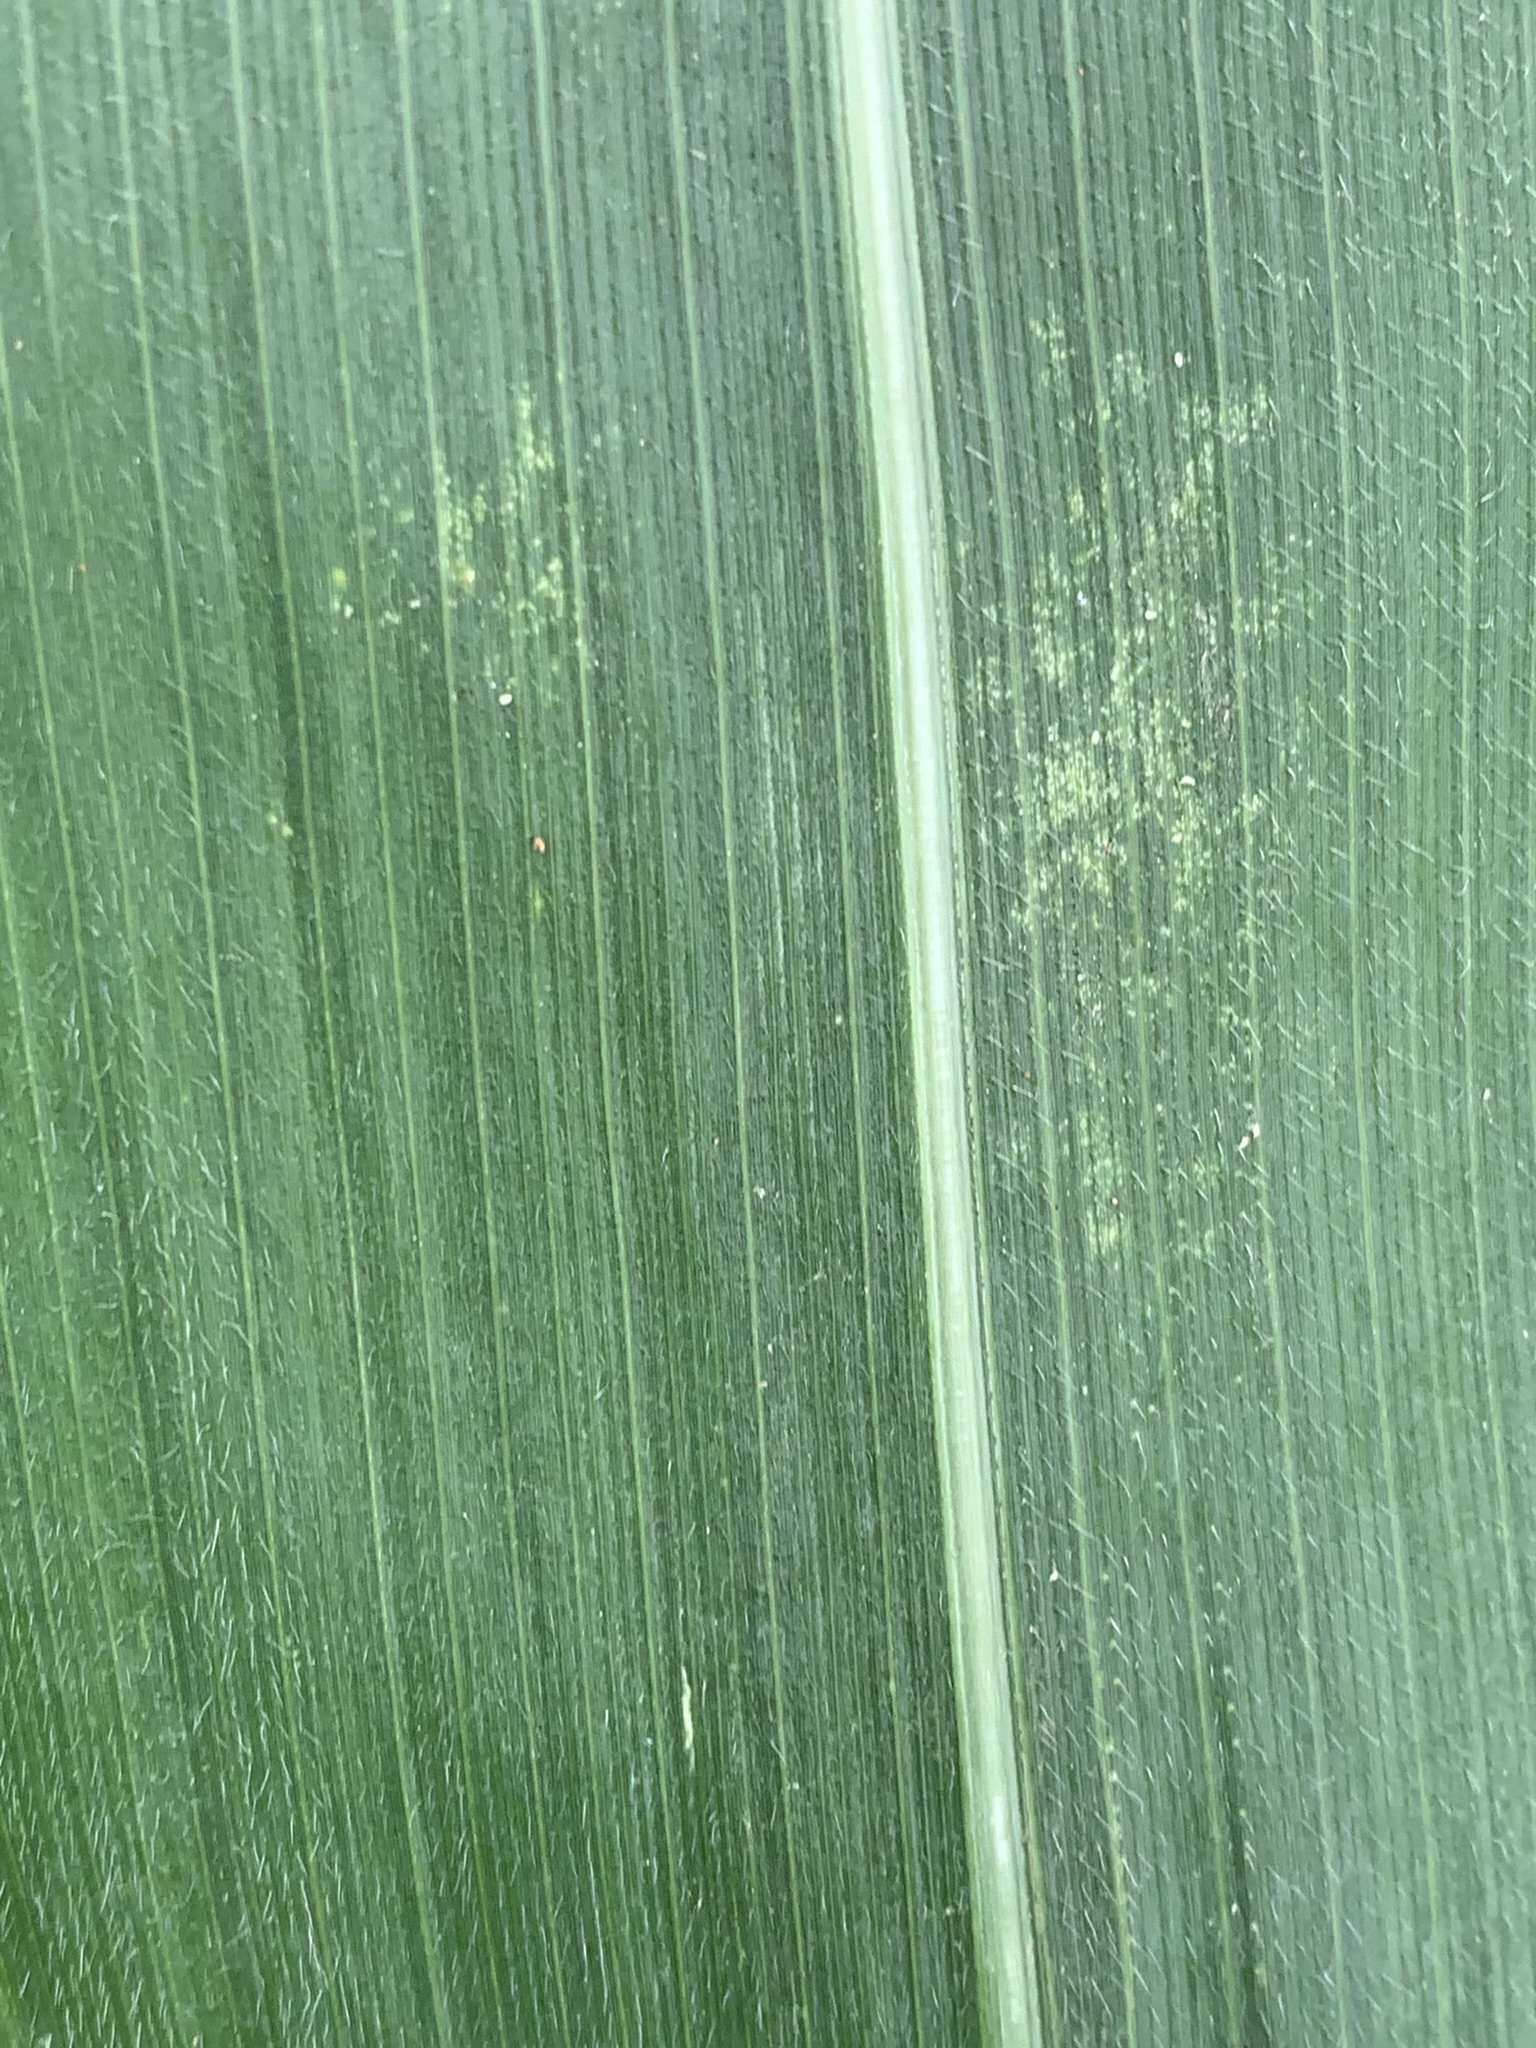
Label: Healthy